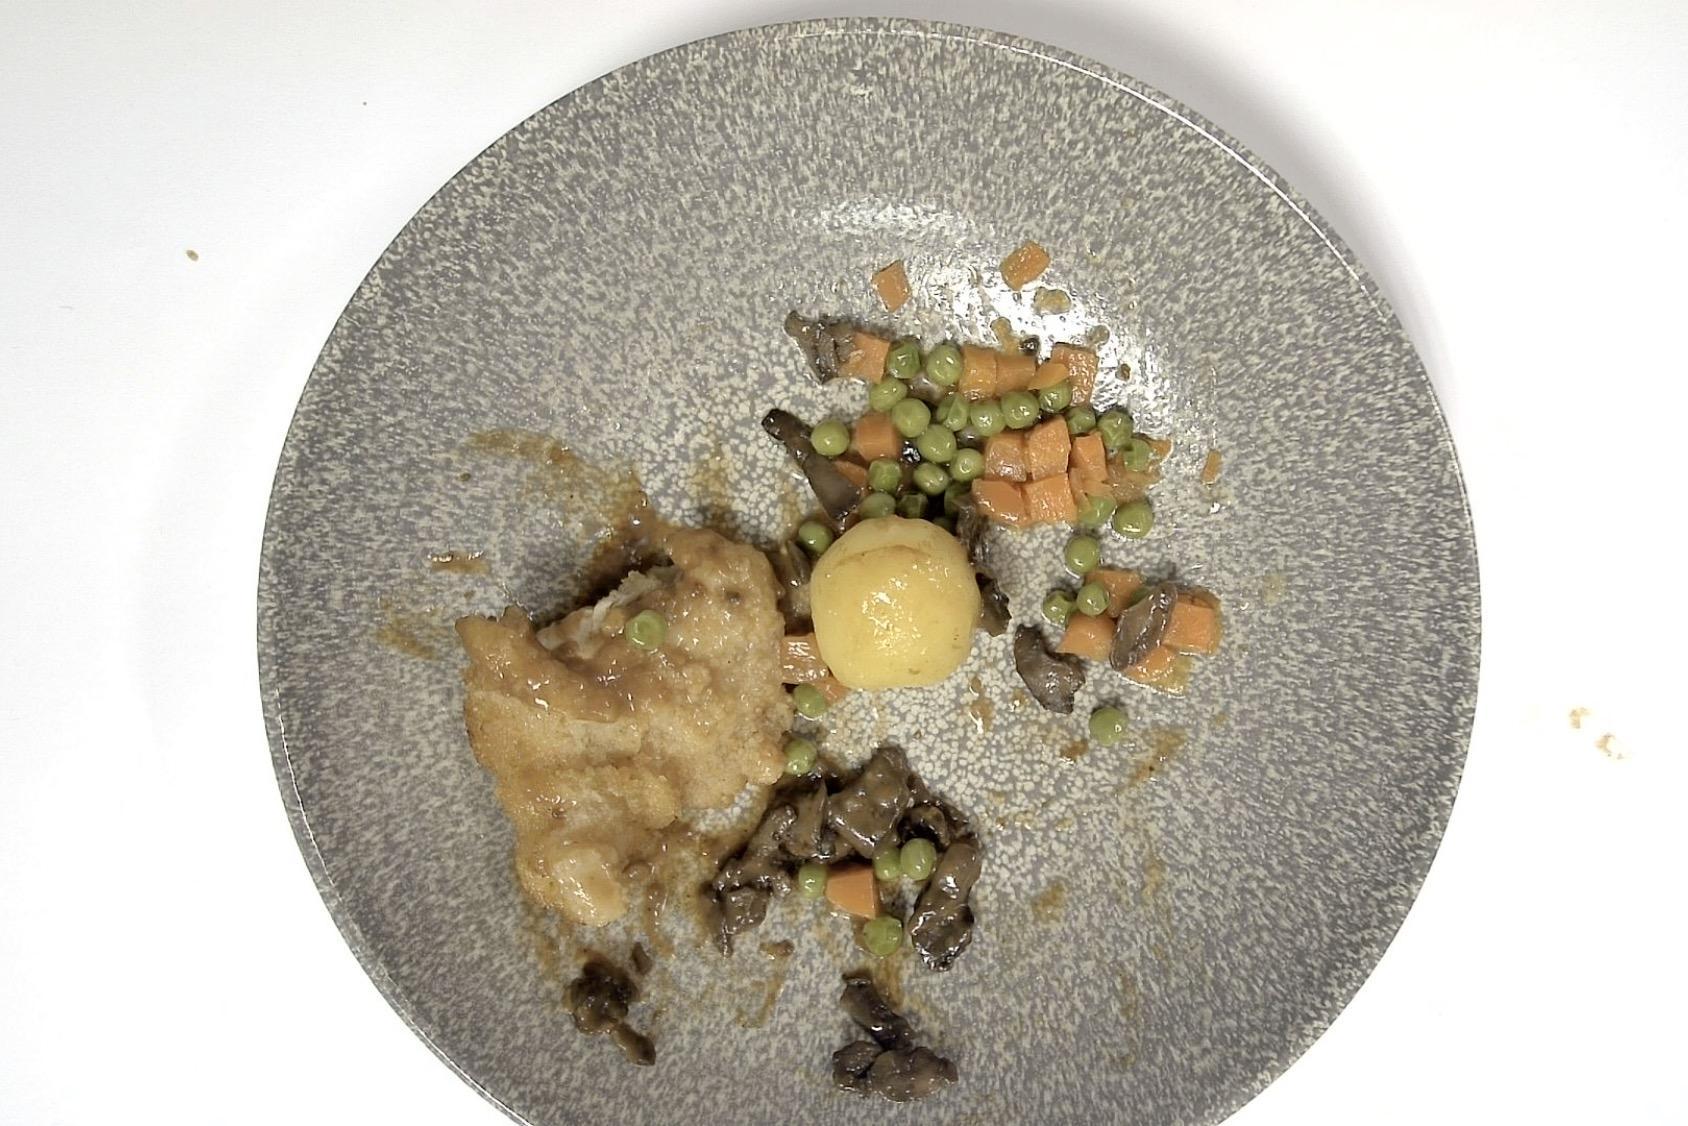
Gericht: Schweineschnitzel nach Jägerart mit Pilz-Rahmsauce, Kartoffeln & Erbsen, Möhren
Portionsgröße: Normale Portion
Zutaten: Kartoffeln, Erbsen, Möhre, Schnitzel, Pilze, Sahne, Braune Sauce
Gewicht vorher: 365 g
Kalorien vorher: 307,590 kcal
Gewicht nachher: 237 g
Kalorien nachher: 199,723 kcal